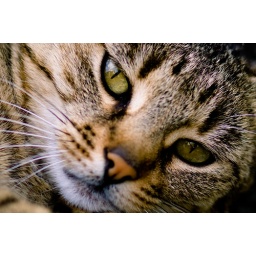
The sky in the eyes of a cat